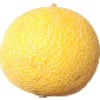
Label: Cantaloupe 1